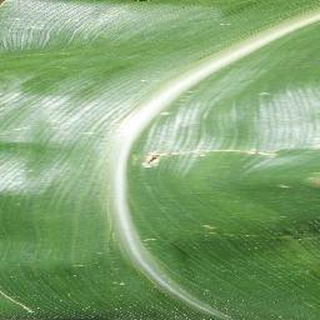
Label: healthy_corn